Kata juji jime

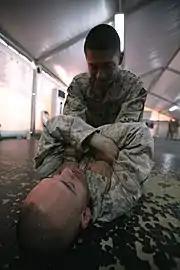
Grabbing the opponent's hands is the simpliest way to prevent the collar choke

The technique is called a 'half cross strangle' because the palm of one hand of the person applying the choke is facing the person who is applying the choke and the back of other hand is facing the person applying the choke. The hands are high up each side of the neck. Scissoring the hands applies pressure to the carotid arteries reducing blood flow, rapidly resulting in loss of consciousness. In judo, this technique is always taught under supervision and is similarly closely observed by referees in competition.